Accompanied combined transport

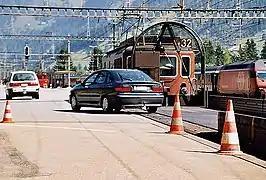
Unloading a car shuttle train in Kandersteg, Switzerland.

Accompanied road vehicles are carried in closed railway wagons through the Channel Tunnel between Sangatte (Pas-de-Calais, France) and Cheriton (Kent, United Kingdom).